Alan Villiers

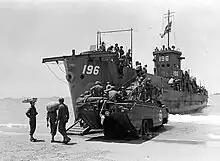
A LCI(L) during the Invasion of Sicily - 1943

With the outbreak of World War II, Villiers was commissioned as a Lieutenant in the Royal Naval Reserve in 1940. He was assigned to a convoy of 24 LCI(L)'s, or Landing craft, Infantry (Large). Ordered to deliver them across the Atlantic, with a 40 percent loss rate expected, Villiers got all but one safely across. He commanded "flights" of LCI(L)s on D-Day in the Battle of Normandy, the Invasion of Sicily, and the Burma Campaign in the Far East. By the end of the War, Villiers had been promoted to Commander and awarded the British Distinguished Service Cross.